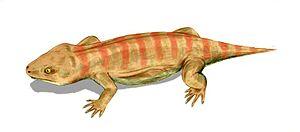
Procolophon est un genre éteint de parareptiliens procolophoniens ayant vécu du Permien jusqu'au Trias au Brésil, en Afrique du Sud et en Antarctique.
Les Procolophonidae constituent une famille éteinte de petits reptiles qui a vécu au cours du Trias.